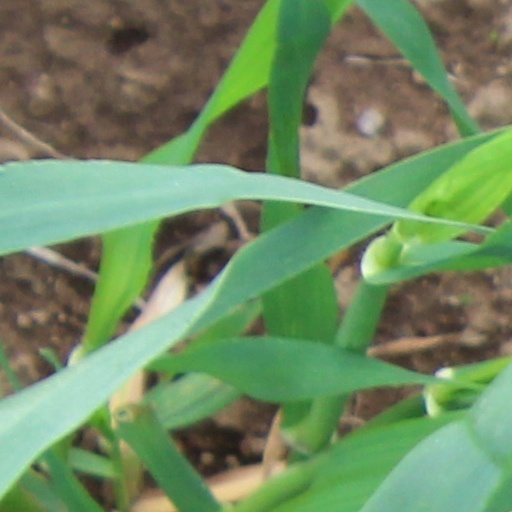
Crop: wheat